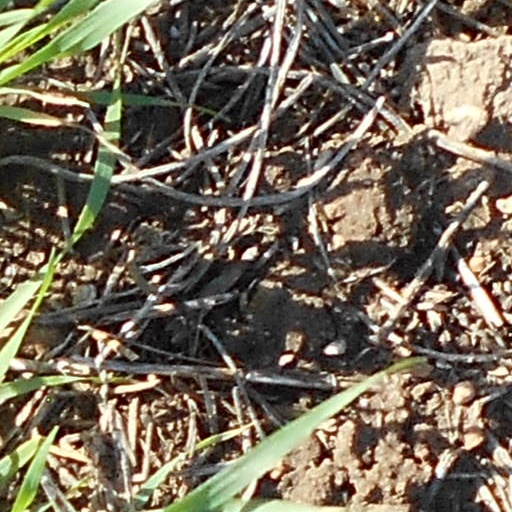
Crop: wheat